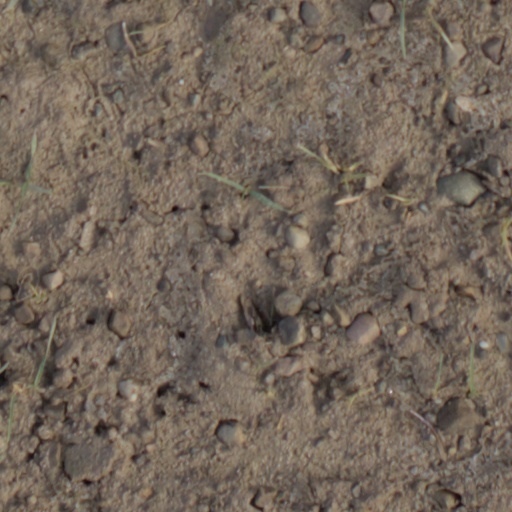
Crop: wheat